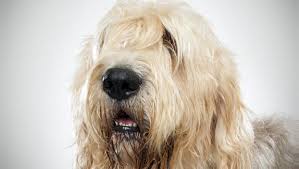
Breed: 217-n000014-otterhound